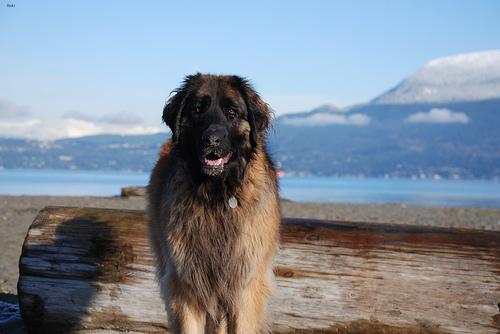
Breed: leonberger